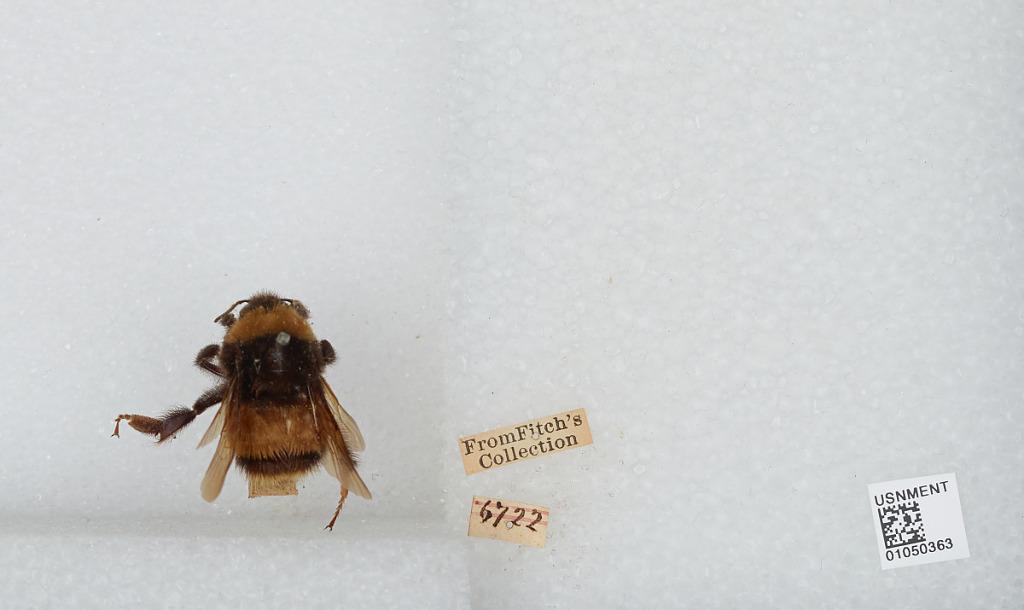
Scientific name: Bombus sp.